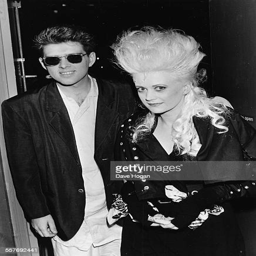
synthpop artist and artist of the band